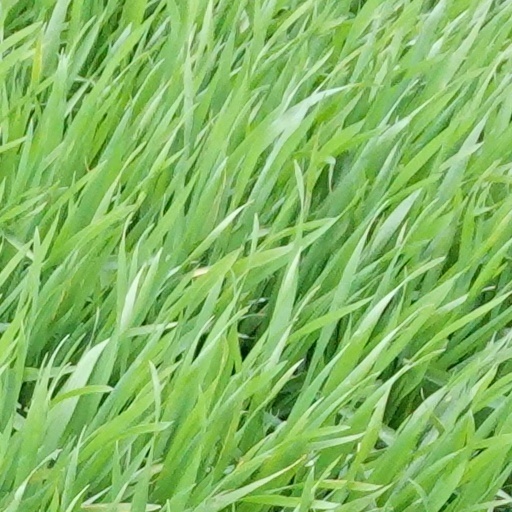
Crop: wheat